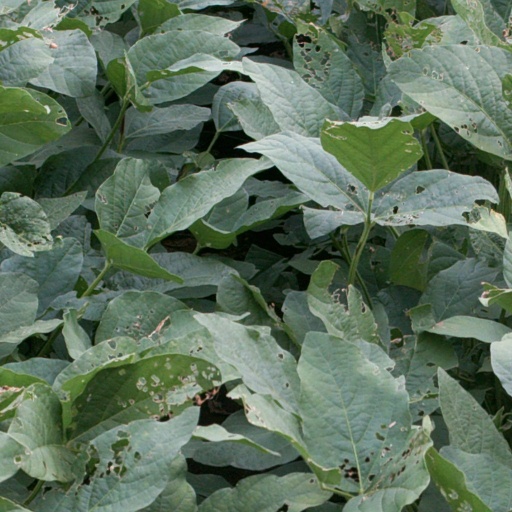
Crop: soybean